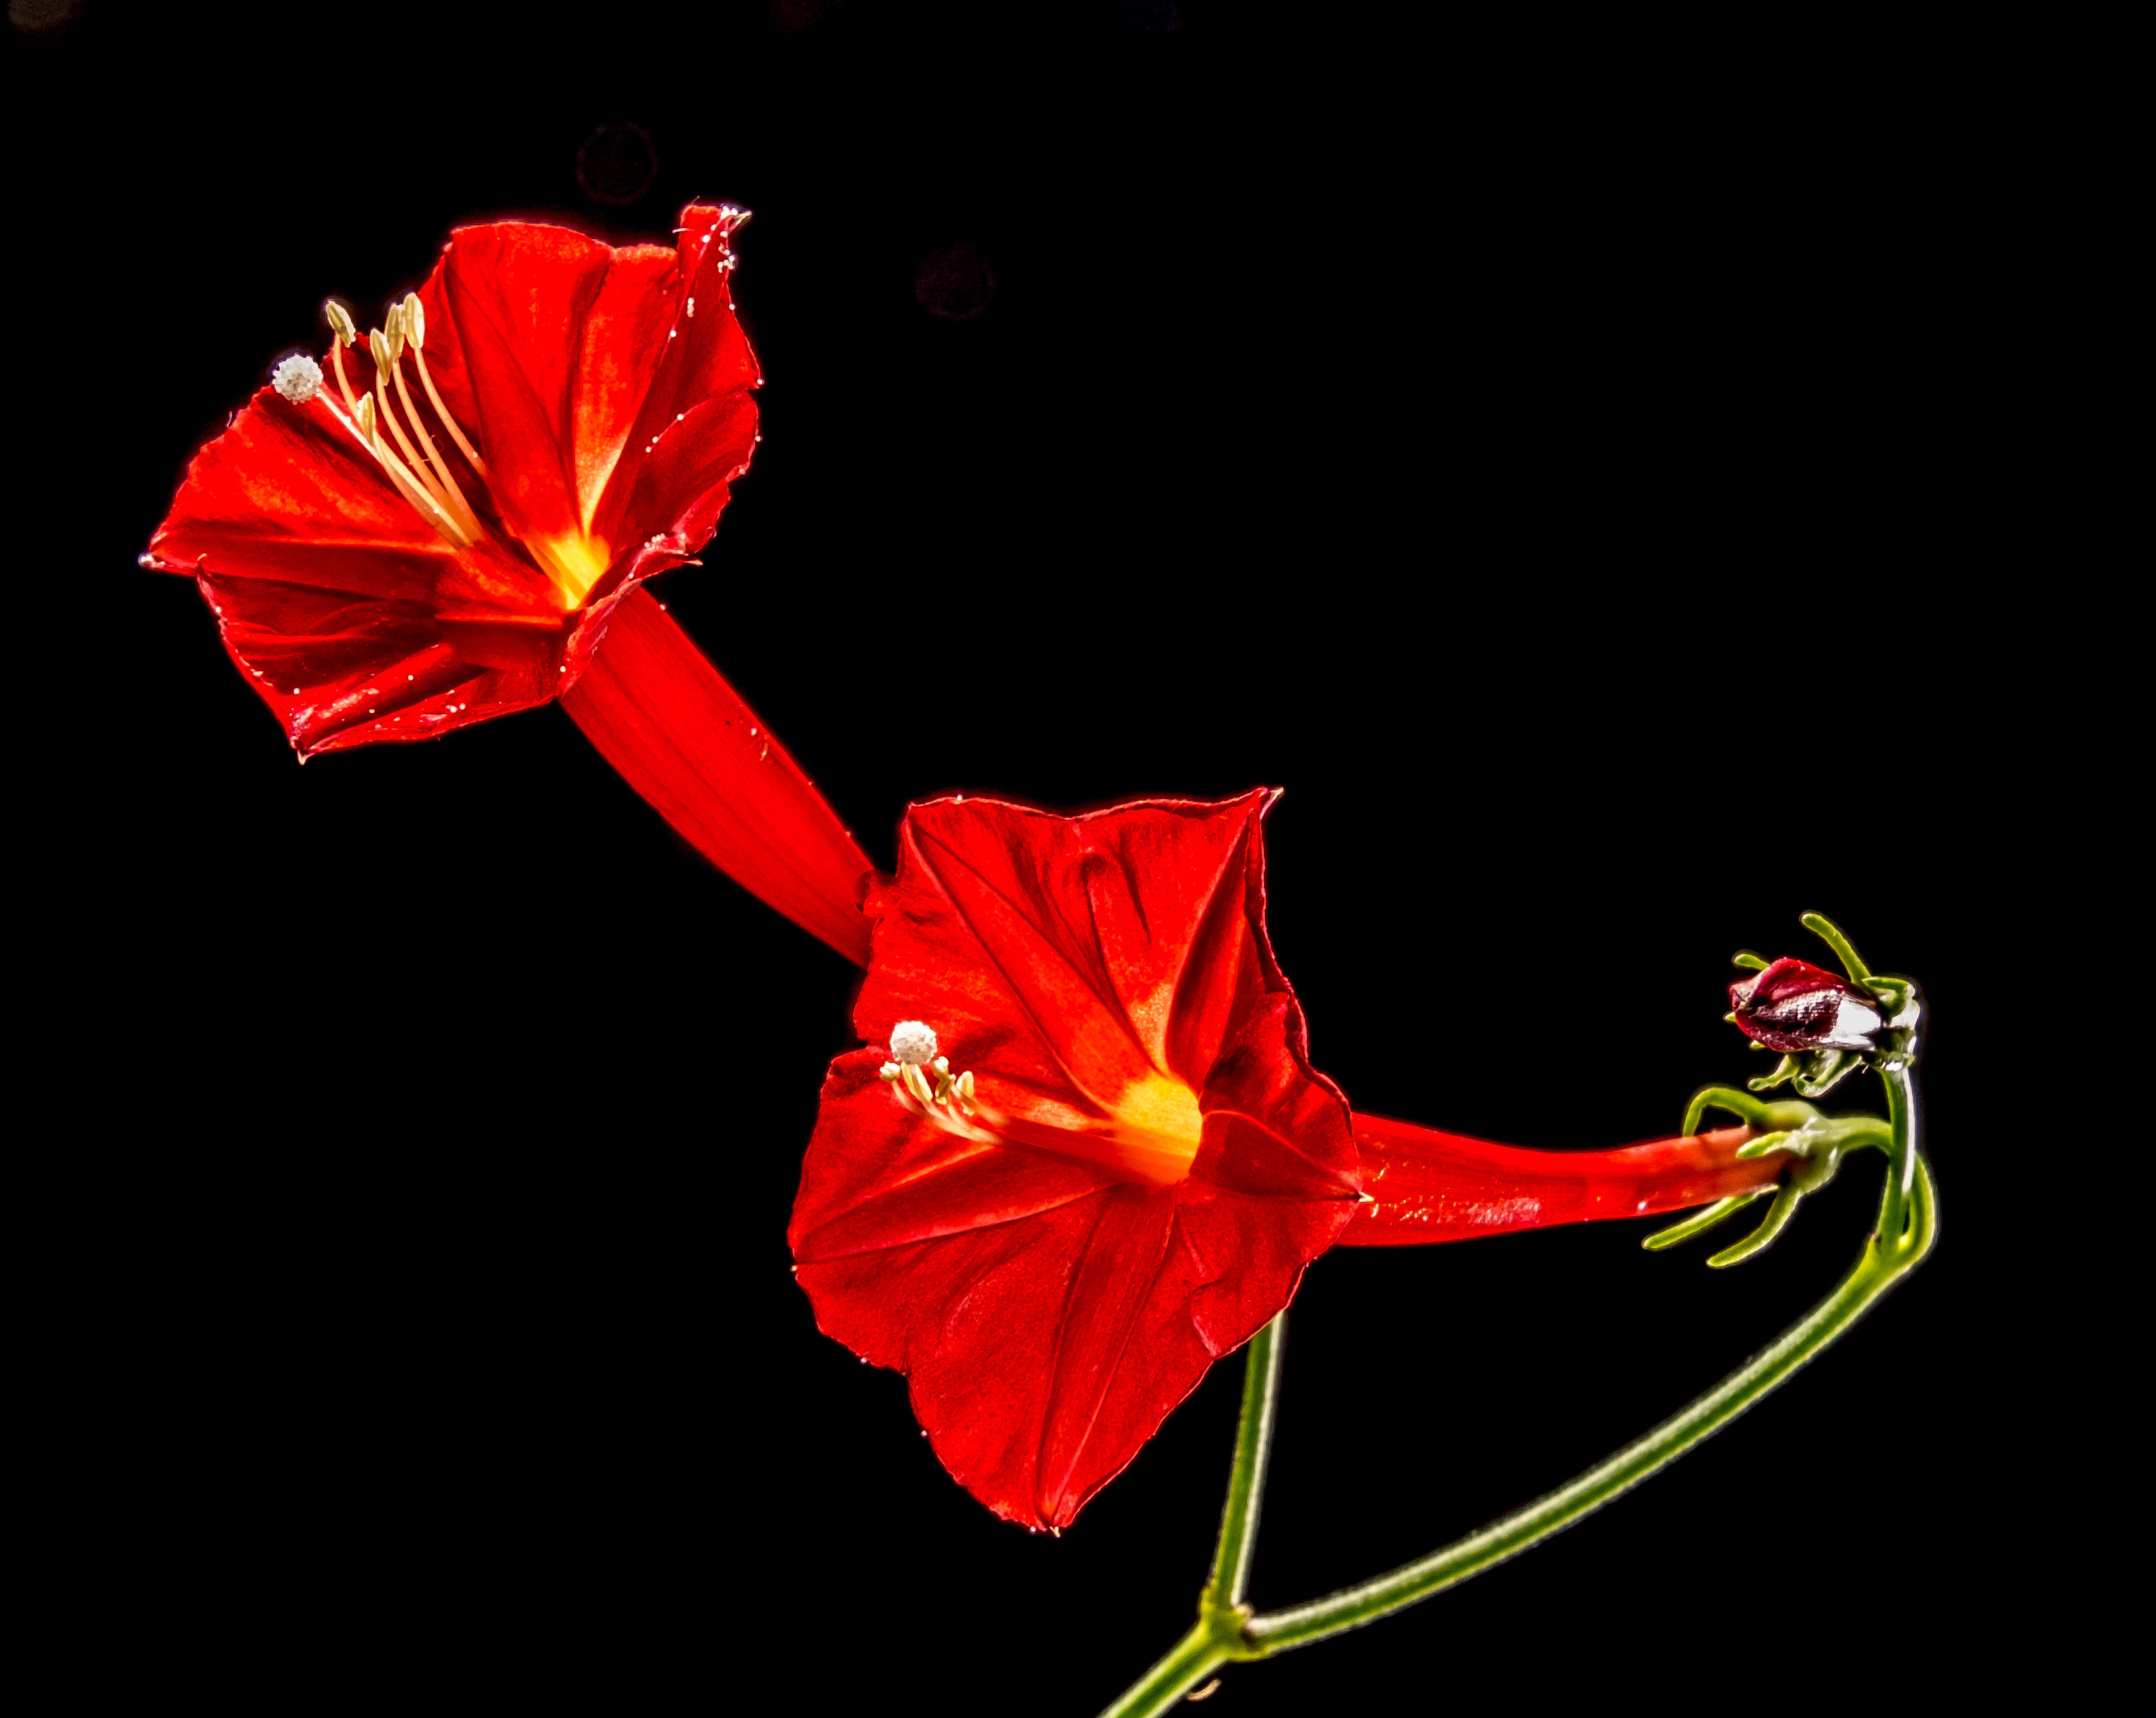
plant, flower, petal, red, close, flora, hibiscus, ranke, macro photography, flowering plant, small flower, land plant